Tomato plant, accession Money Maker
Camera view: horizontal (90 deg, fisheye); turntable rotation: 120 degrees
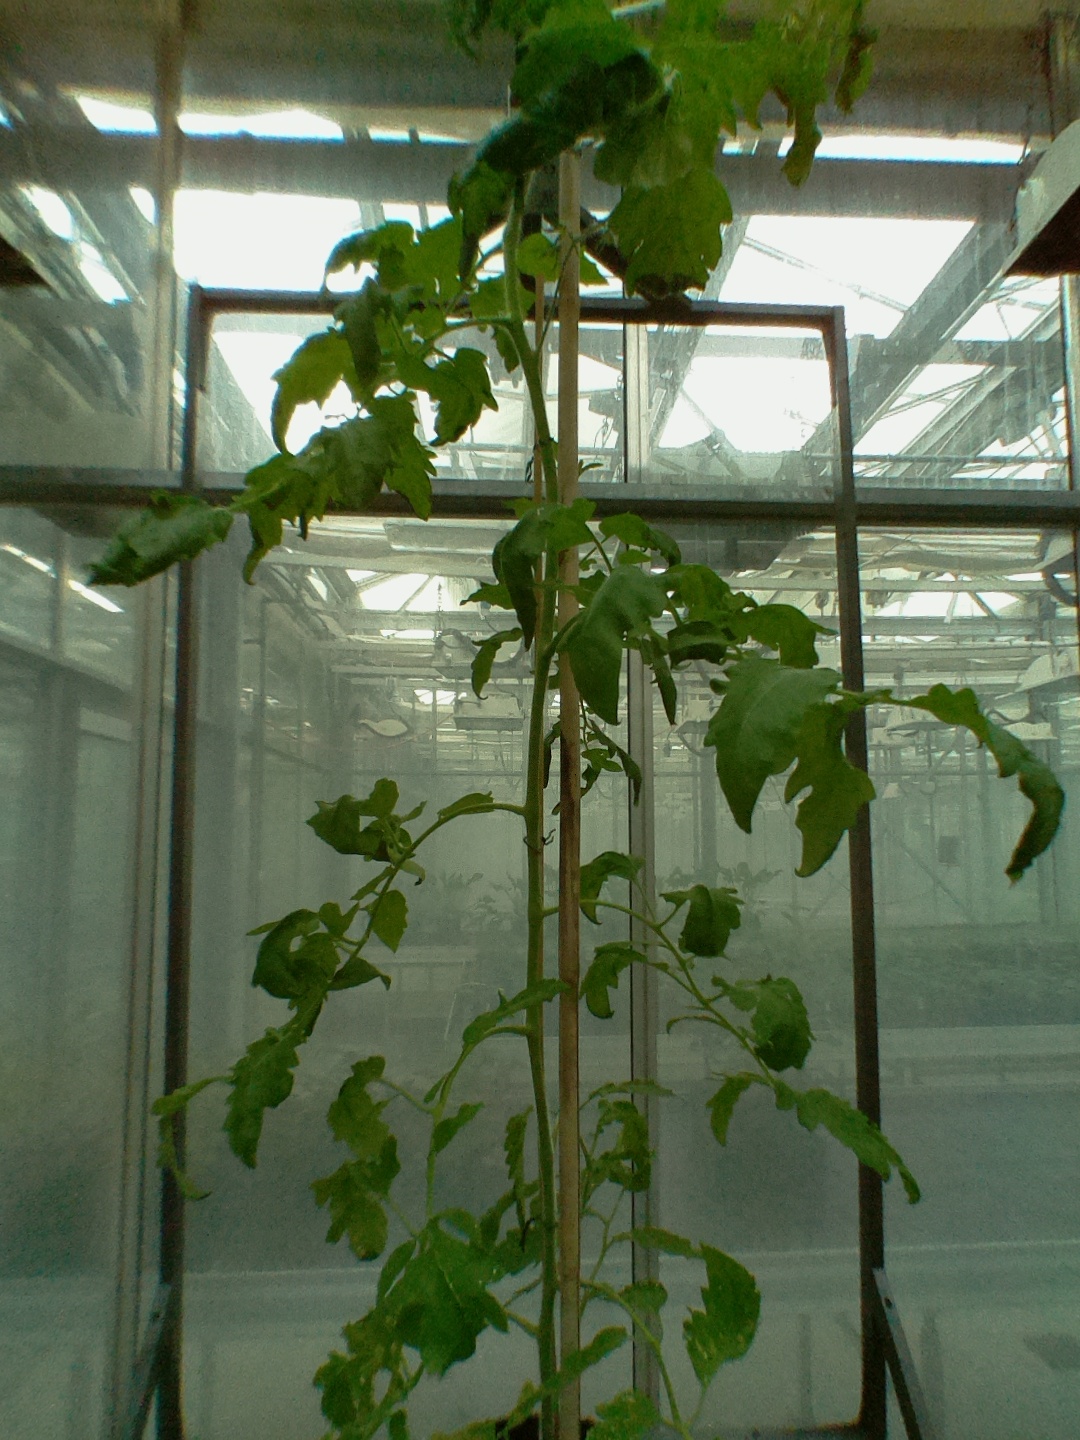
BBCH growth stage 70: Fruits at the main stem or branches visibles